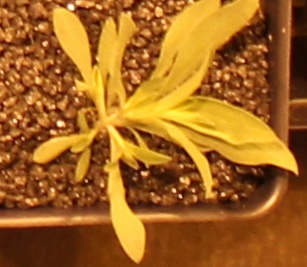
Label: Kochia